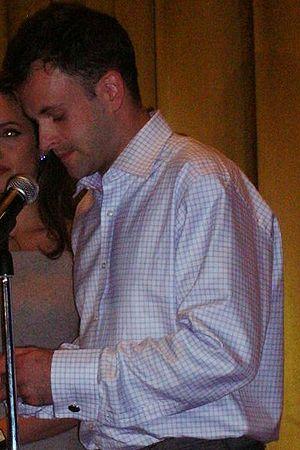
Mansfield Park ou Lettres de Mansfield Park au Québec est un film britannique adapté du roman Mansfield Park de Jane Austen, écrit et réalisé par Patricia Rozema en 1999. Le film a été tourné en grande partie à Kirby Hall, dans le Northamptonshire. Il a été présenté en avant première au festival du film de Montréal sous le titre Lettres de Mansfield Park, et distribué au Royaume-Uni en 2001. Il n'est pas sorti en France, ni en Suisse romande, seulement en Suisse alémanique.
Emma est une mini-série britannique en quatre parties de 60 minutes, adaptée du roman de Jane Austen, publié pour la première fois en 1815. Les épisodes en ont été écrits par Sandy Welch, scénariste appréciée d'autres mises en scène en costumes de la BBC, telles que le Jane Eyre de 2006, ou la série télévisée North and South.